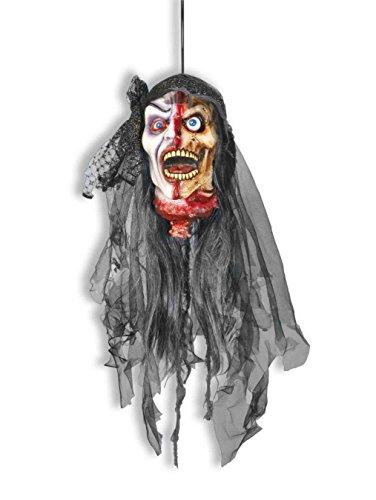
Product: Forum Novelties Female Zombie Severed Head Hanging Property, Multicolored
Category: Clothing, Shoes & Jewelry | Costumes & Accessories | Women | Costumes & Cosplay Apparel | Costumes
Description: This prop has great details and includes a string to hang the Prop with.
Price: $15.00
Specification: ProductDimensions:15.9x7.7x5.6inches|ItemWeight:5.6ounces|ShippingWeight:5.6ounces(Viewshippingratesandpolicies)|DomesticShipping:ItemcanbeshippedwithinU.S.|InternationalShipping:ThisitemcanbeshippedtoselectcountriesoutsideoftheU.S.LearnMore|ASIN:B00E00EE9E|Itemmodelnumber:63481|Manufacturerrecommendedage:4-12years